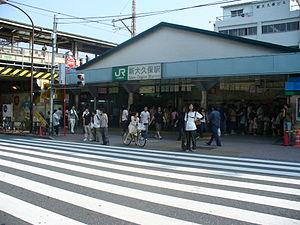
La gare de Shin-Ōkubo est une gare ferroviaire de la ville de Tokyo au Japon. Elle est située dans l'arrondissement de Shinjuku, au centre du quartier coréen de Tokyo. Elle est desservie par la ligne Yamanote de la JR East.